The Tribe (1998 film)

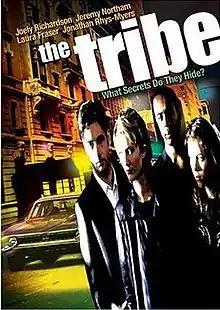
Video cover

The Tribe is a 1998 television film drama written and directed by Stephen Poliakoff and starring Joely Richardson, Jeremy Northam, Trevor Eve, Jonathan Rhys-Meyers and Anna Friel.